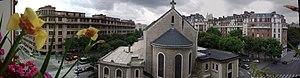
L'église catholique Saint-Gabriel et le lycée Hélène-Boucher vue de la Rue de Lagny (Paris 20ème). Vue de la Rue Mounet-Sully.
La rue Mounet-Sully est une voie du 20ᵉ arrondissement de Paris, en France.
L'église catholique Saint-Gabriel de Paris est située rue des Pyrénées dans le 20ᵉ arrondissement de Paris.